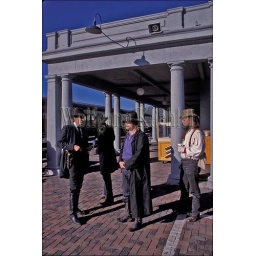
Arizona, williams, grand canyon railway, station with men dressed in historic clothes